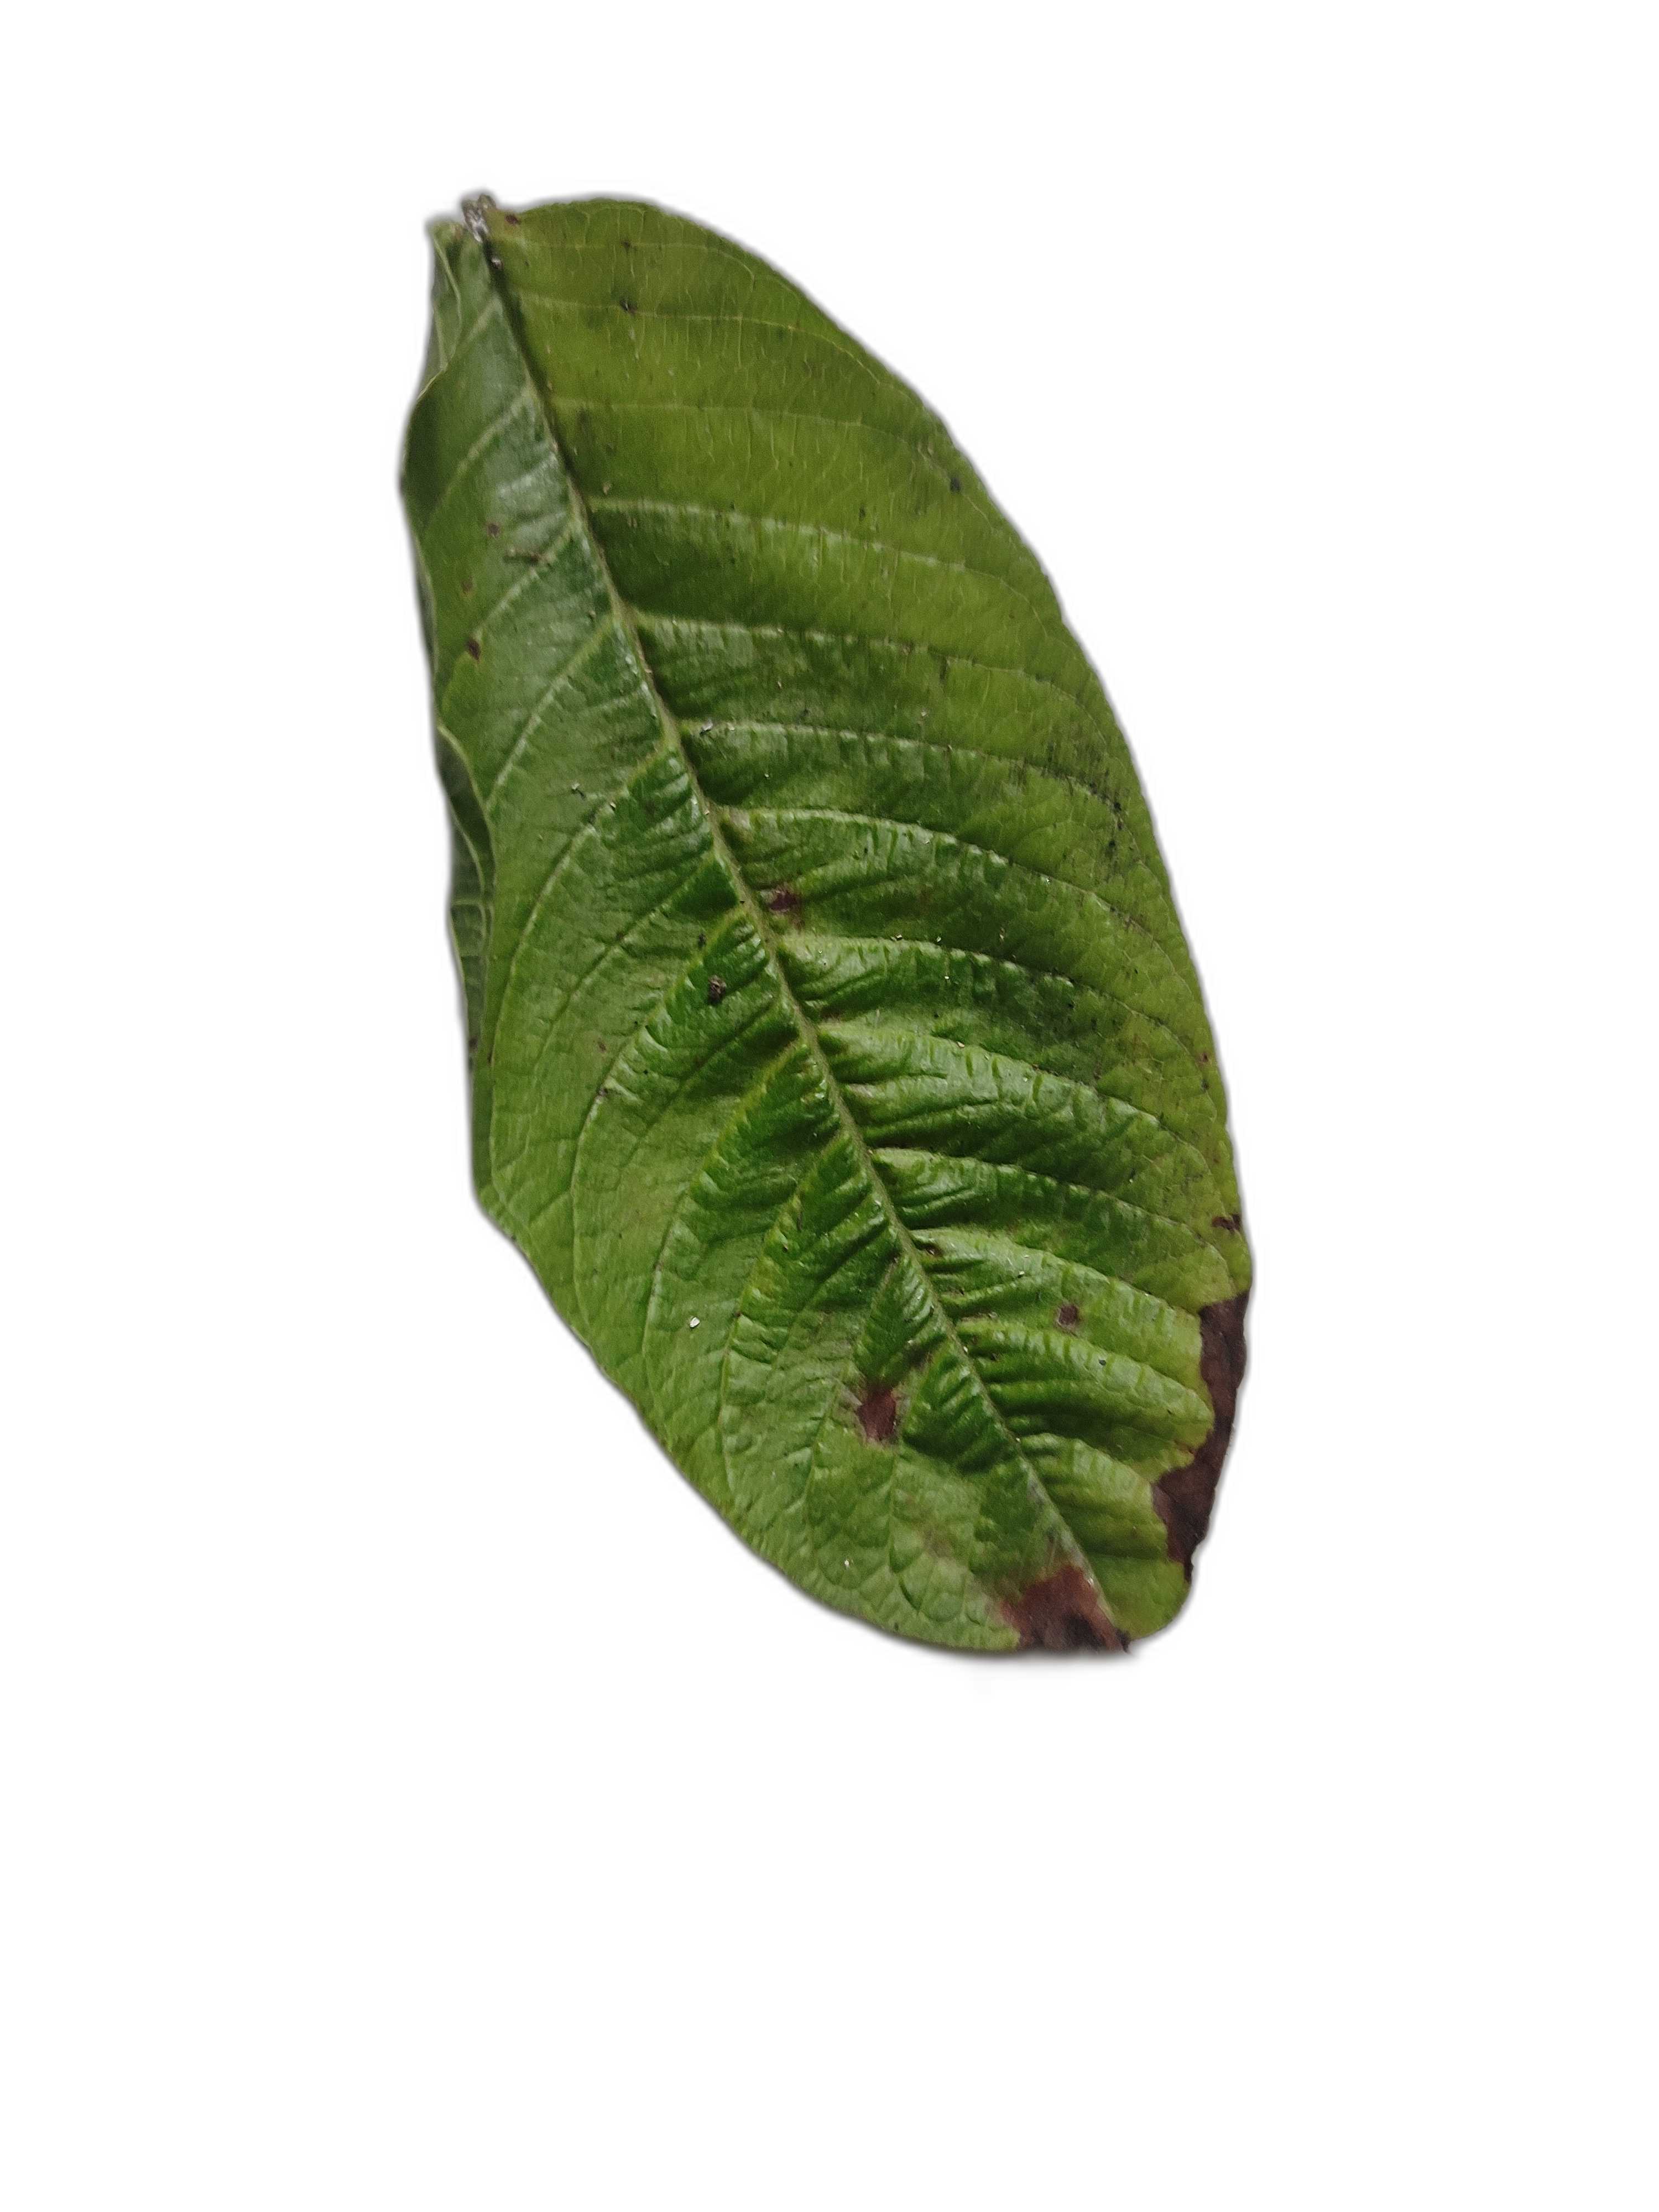
Plant part: leaf
Disease: Canker